Anne Frank Zentrum

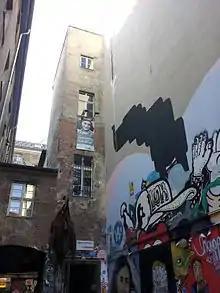

The Anne Frank Zentrum (Anne Frank Centre), located in Berlin, is a history museum dedicated to Anne Frank and her diary. It contains exhibitions and an array of educational programs. The centre is committed to working against anti-Semitism, prejudice, and any kind of discrimination against people.